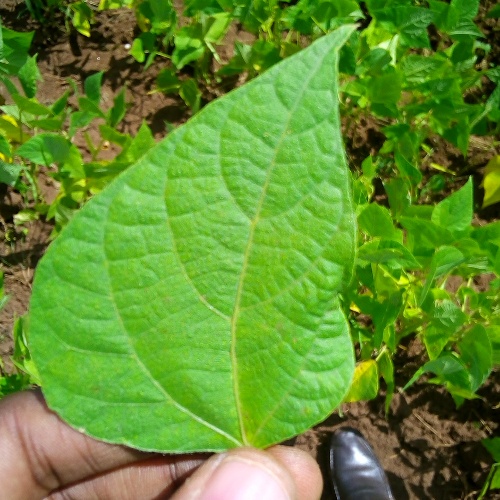
Leaf condition: healthy